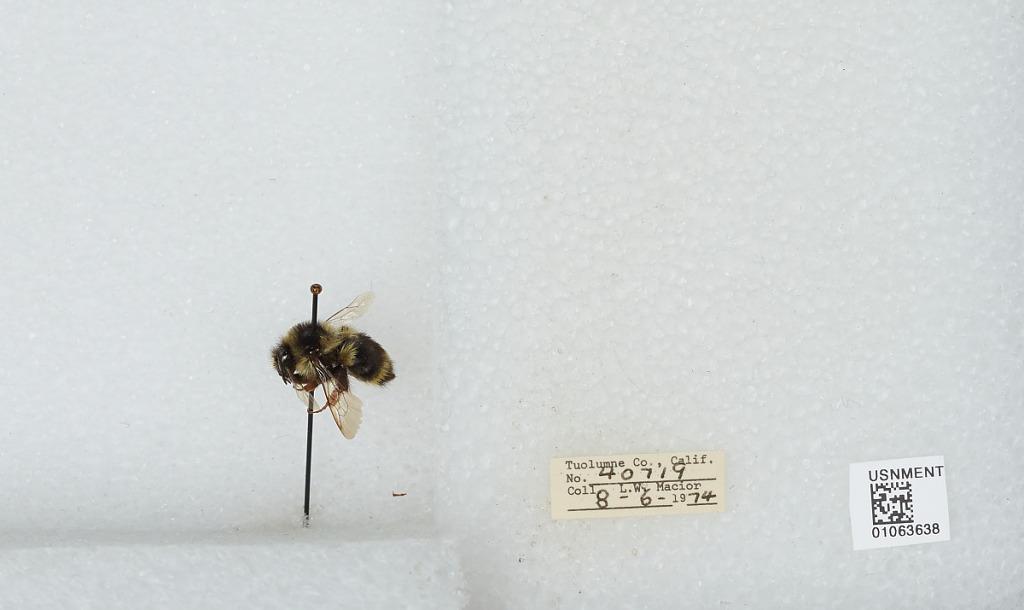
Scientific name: Bombus bifarius nearcticus
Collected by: L. Macior
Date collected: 1974-8-6
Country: United States
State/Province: California
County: Tuolumne
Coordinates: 38.02, -119.93